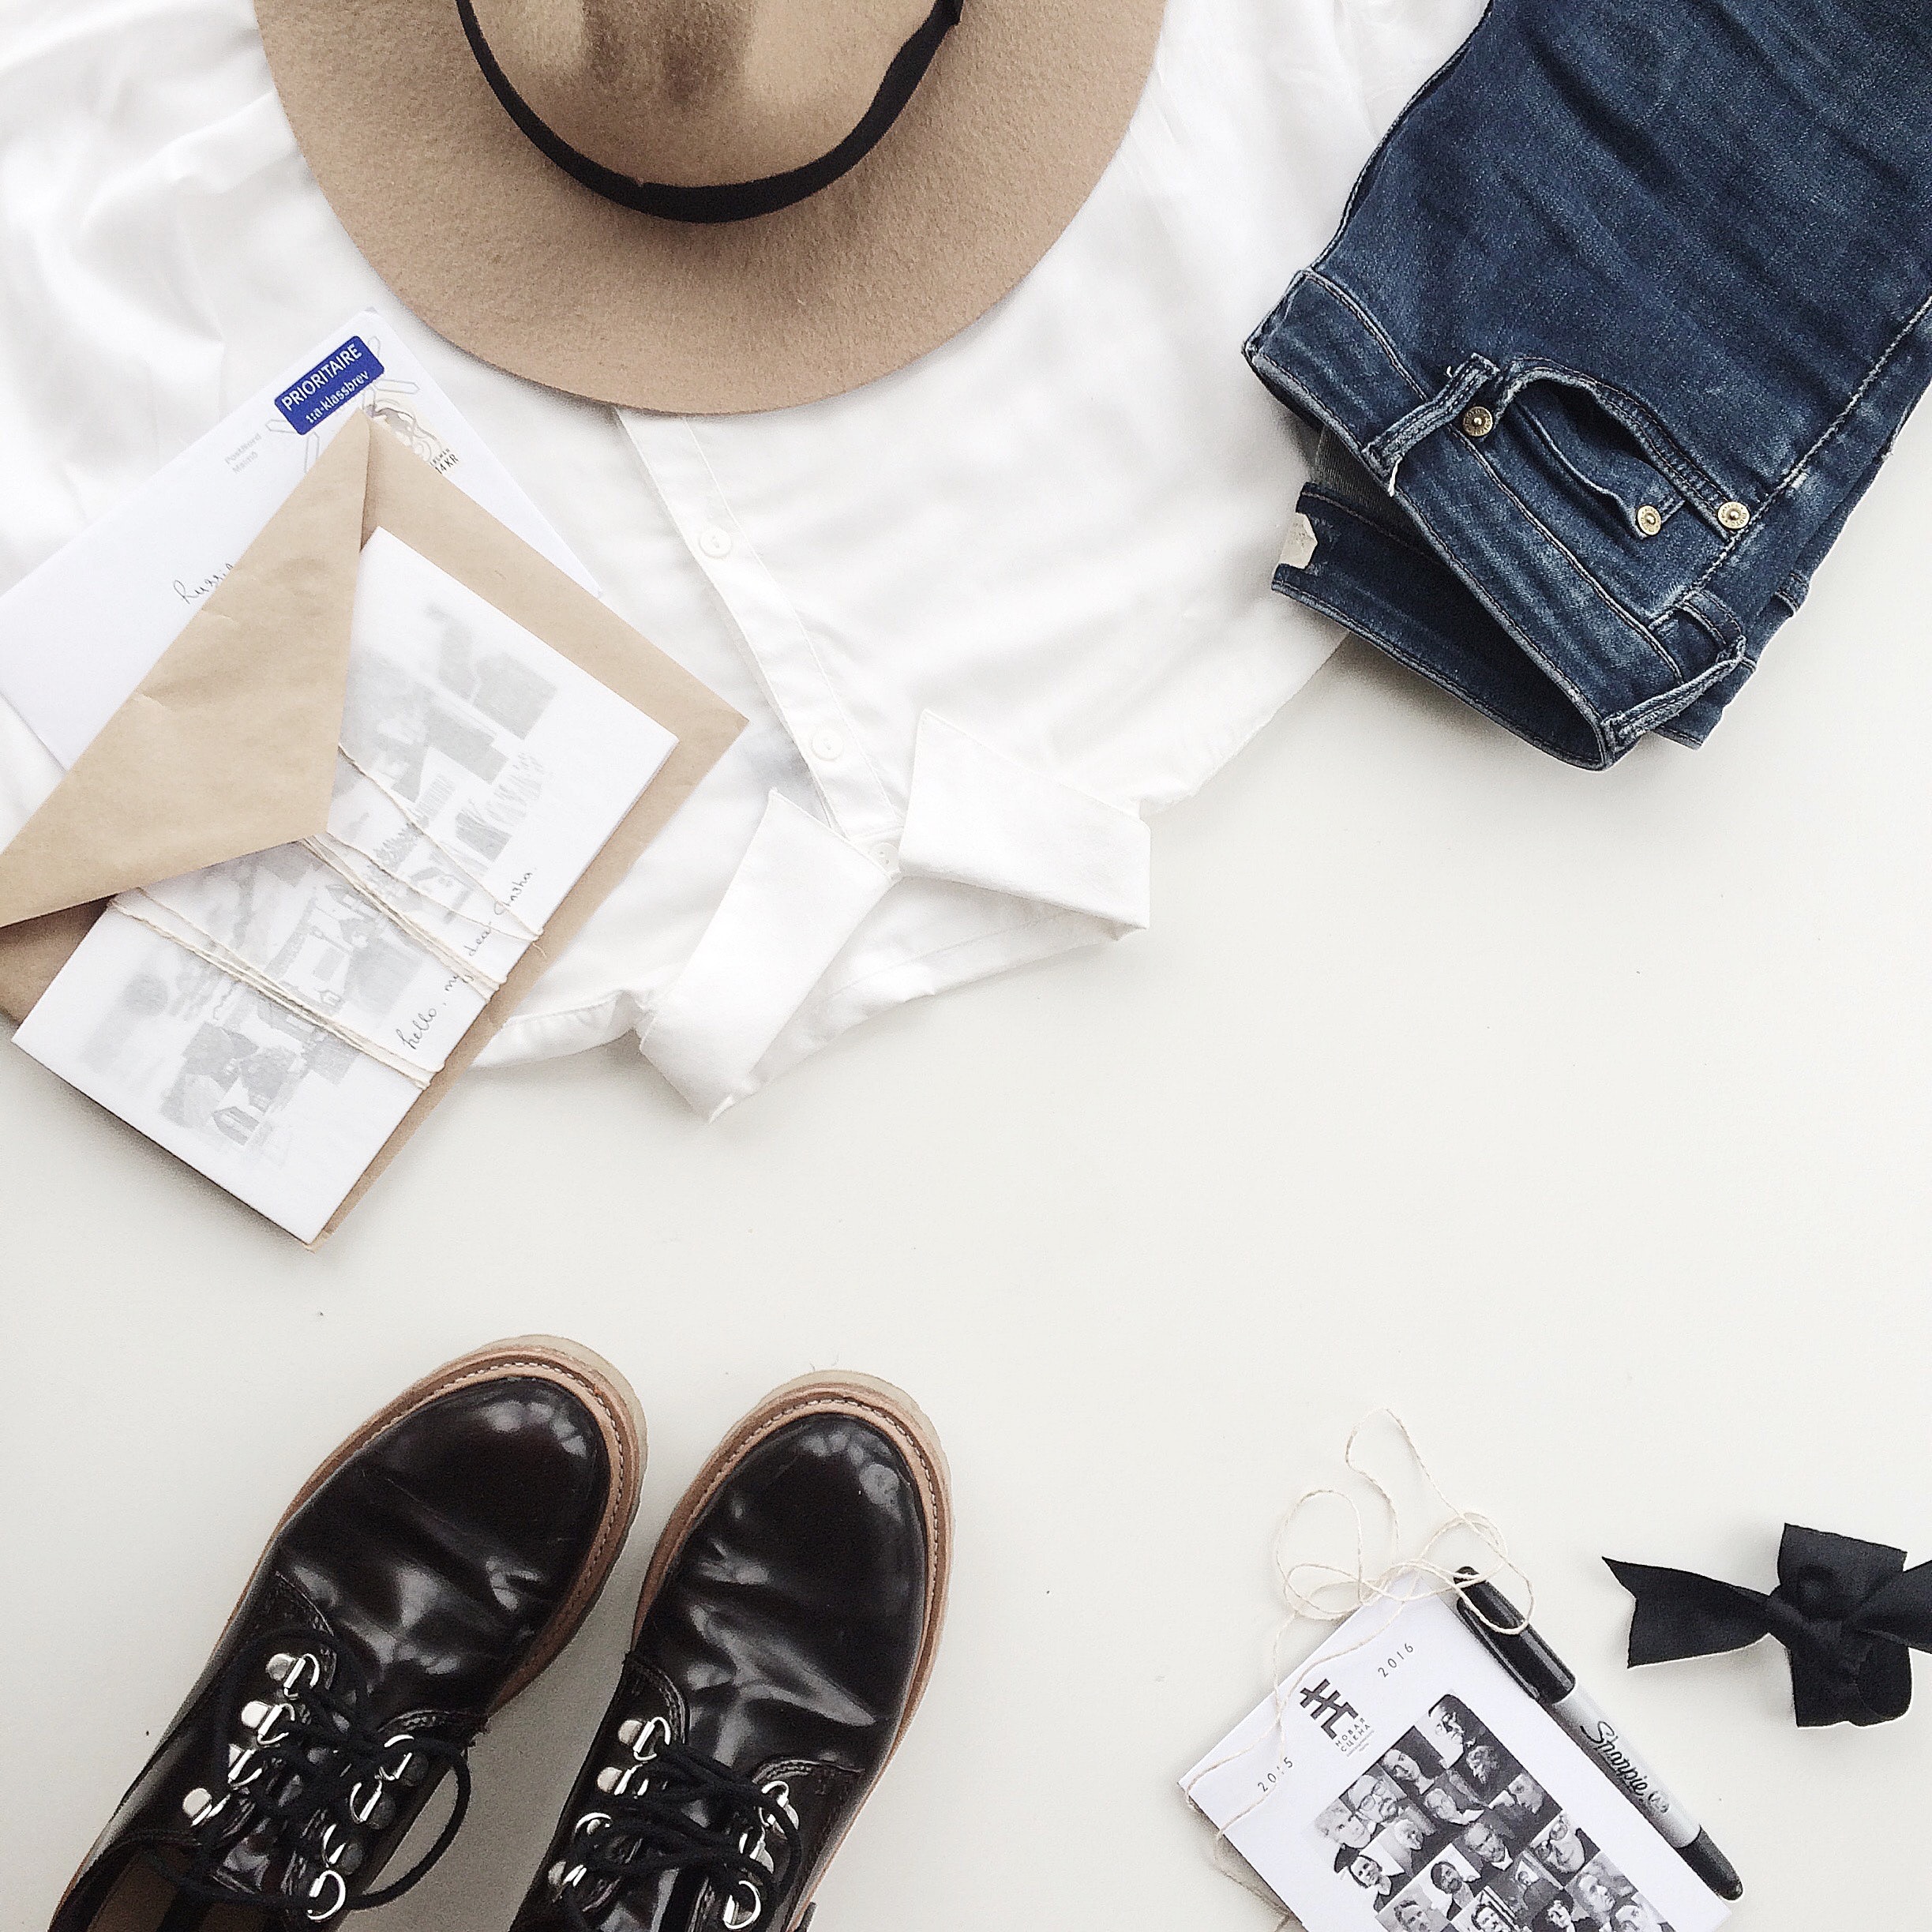
footwear, shoe, jeans, fashion, eyewear, Material property, font, denim, fashion accessory, outerwear, brand, t shirt, street fashion, sleeve, leather, style